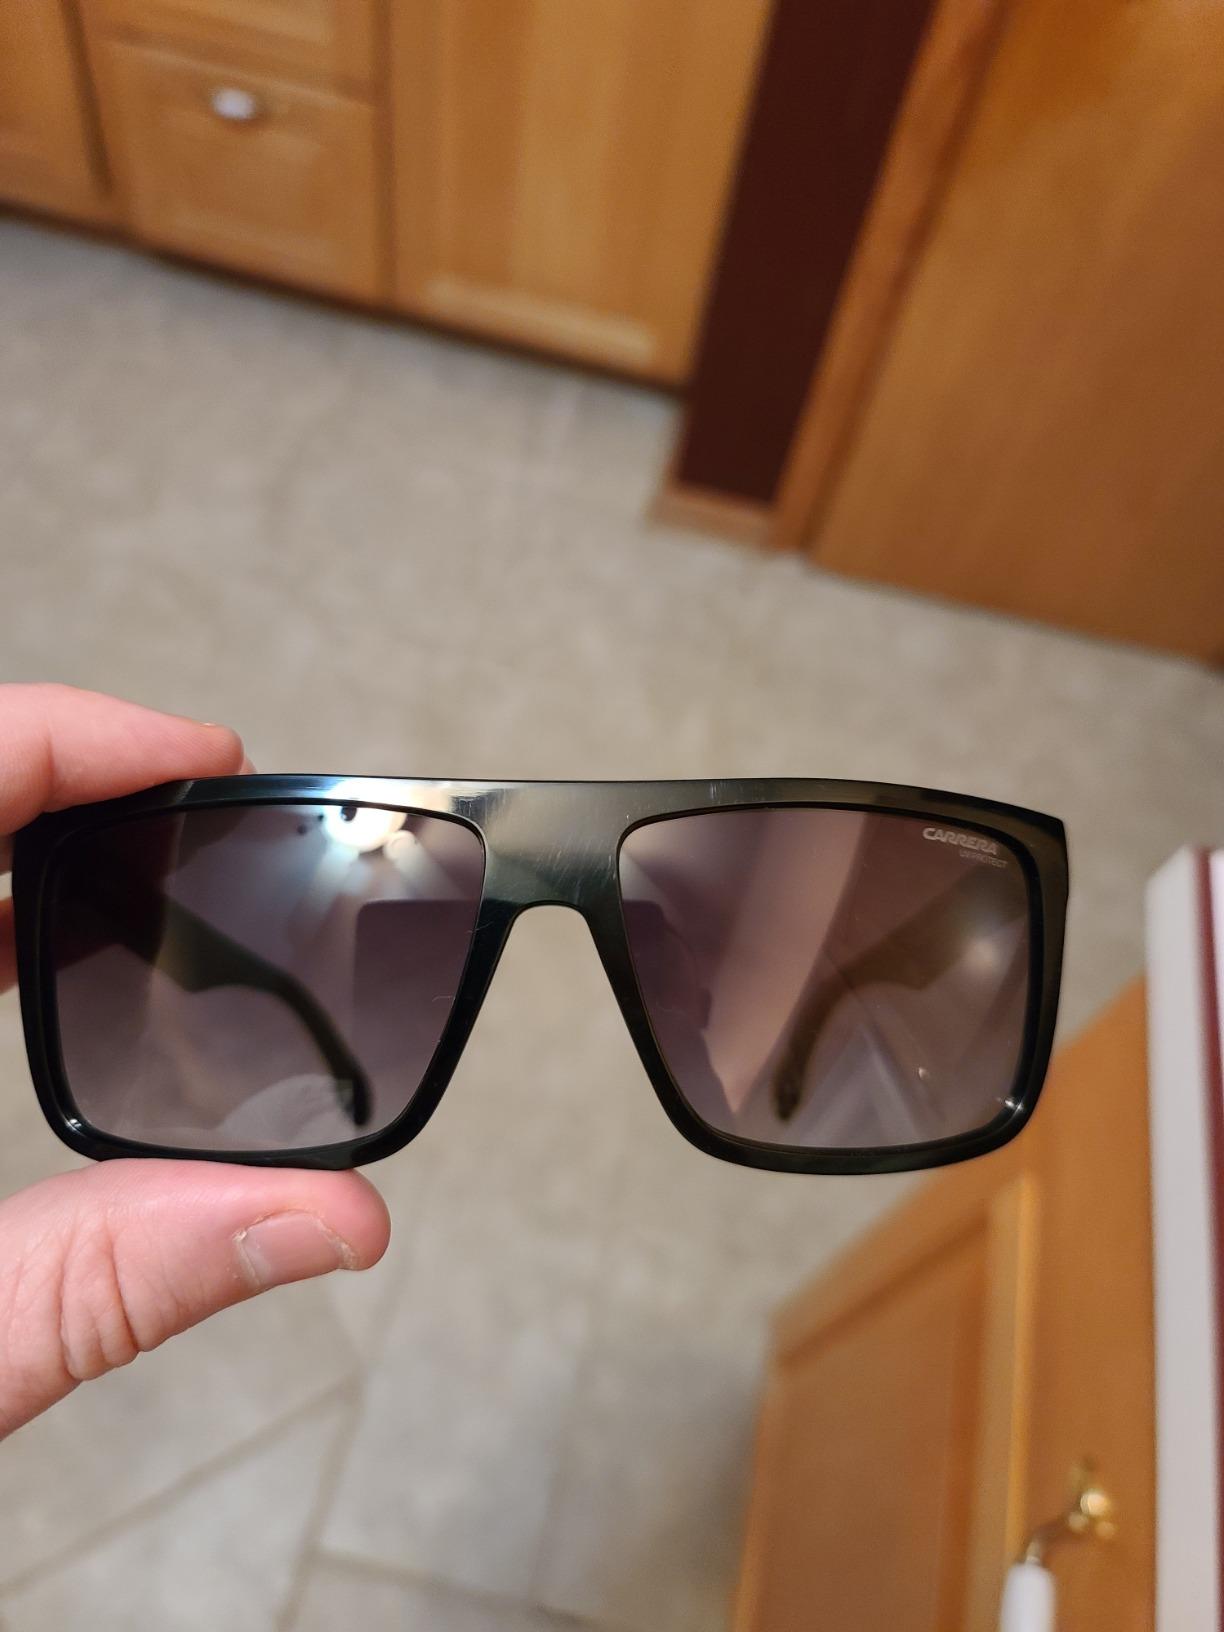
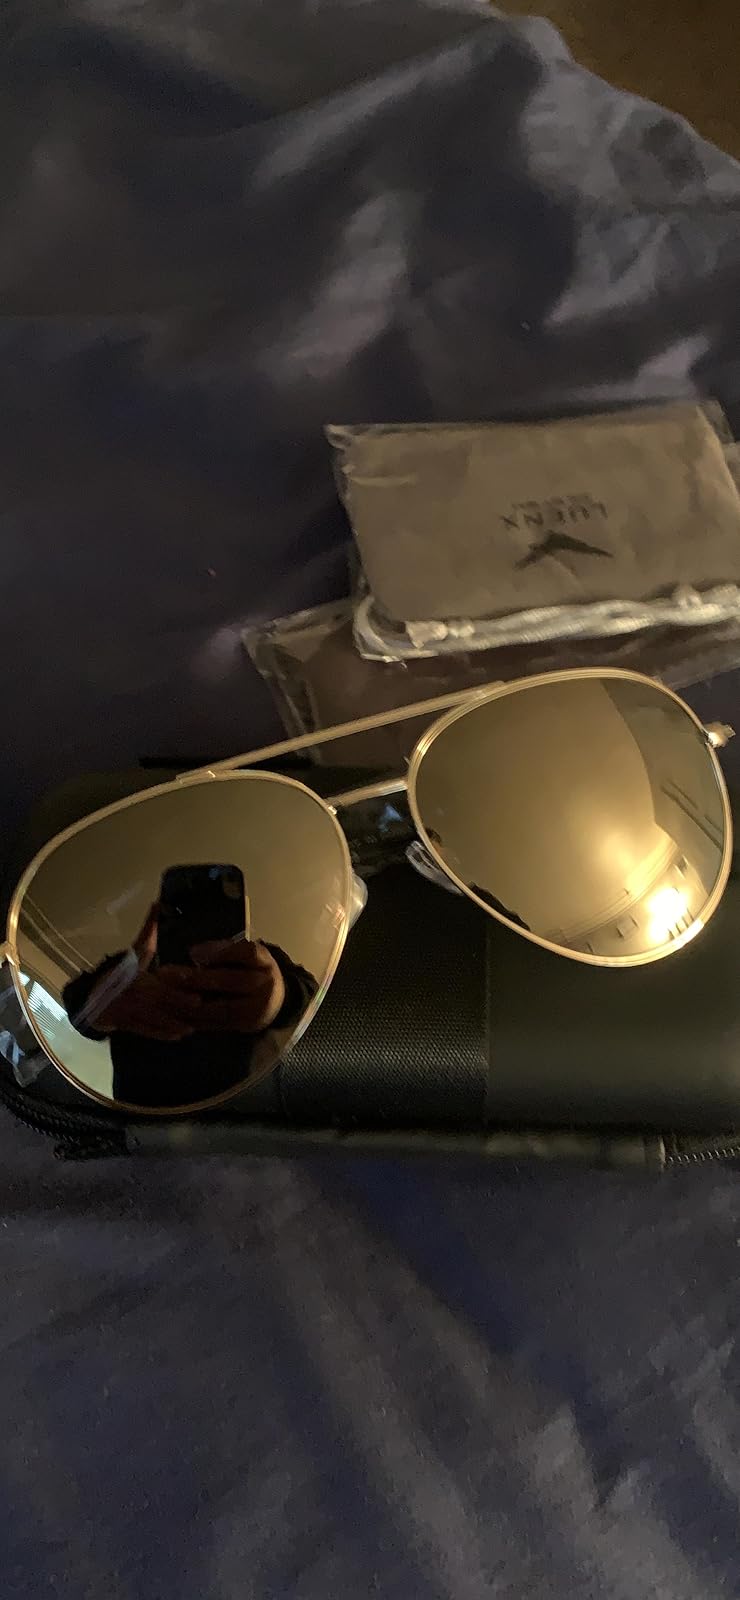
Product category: accessories_sunglasses
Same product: no